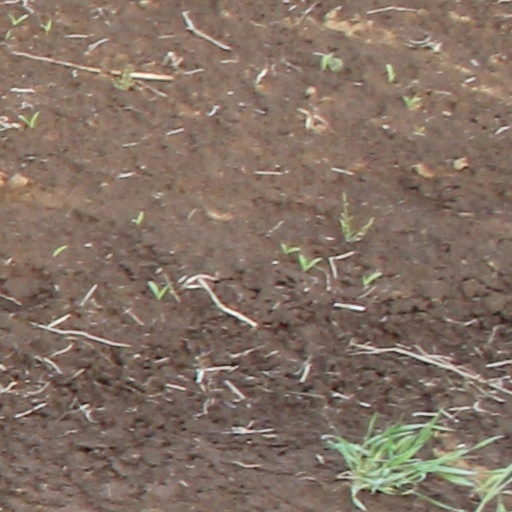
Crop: wheat